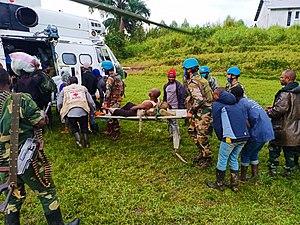
PhotoDuJour Le 21/7/2020, le contingent indien de la #MONUSCO a évacué plusieurs blessés à la suite d’affrontements entre groupes armés à Pinga (#NordKivu, #RDC) [entre le NDC-R Guidon et la faction de Gilbert Bwira Shuo], qui ont fait de nombreuses victimes. La Mission a établi une base militaire temporaire dans la région. A4P